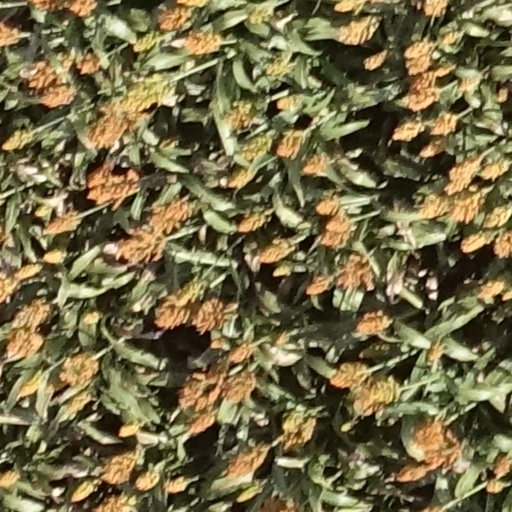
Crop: sorghum